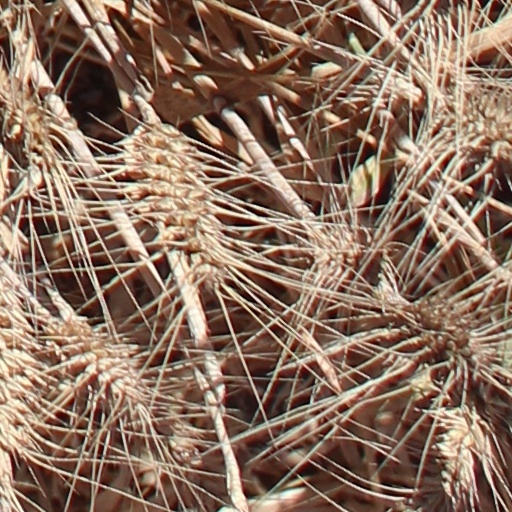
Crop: wheat